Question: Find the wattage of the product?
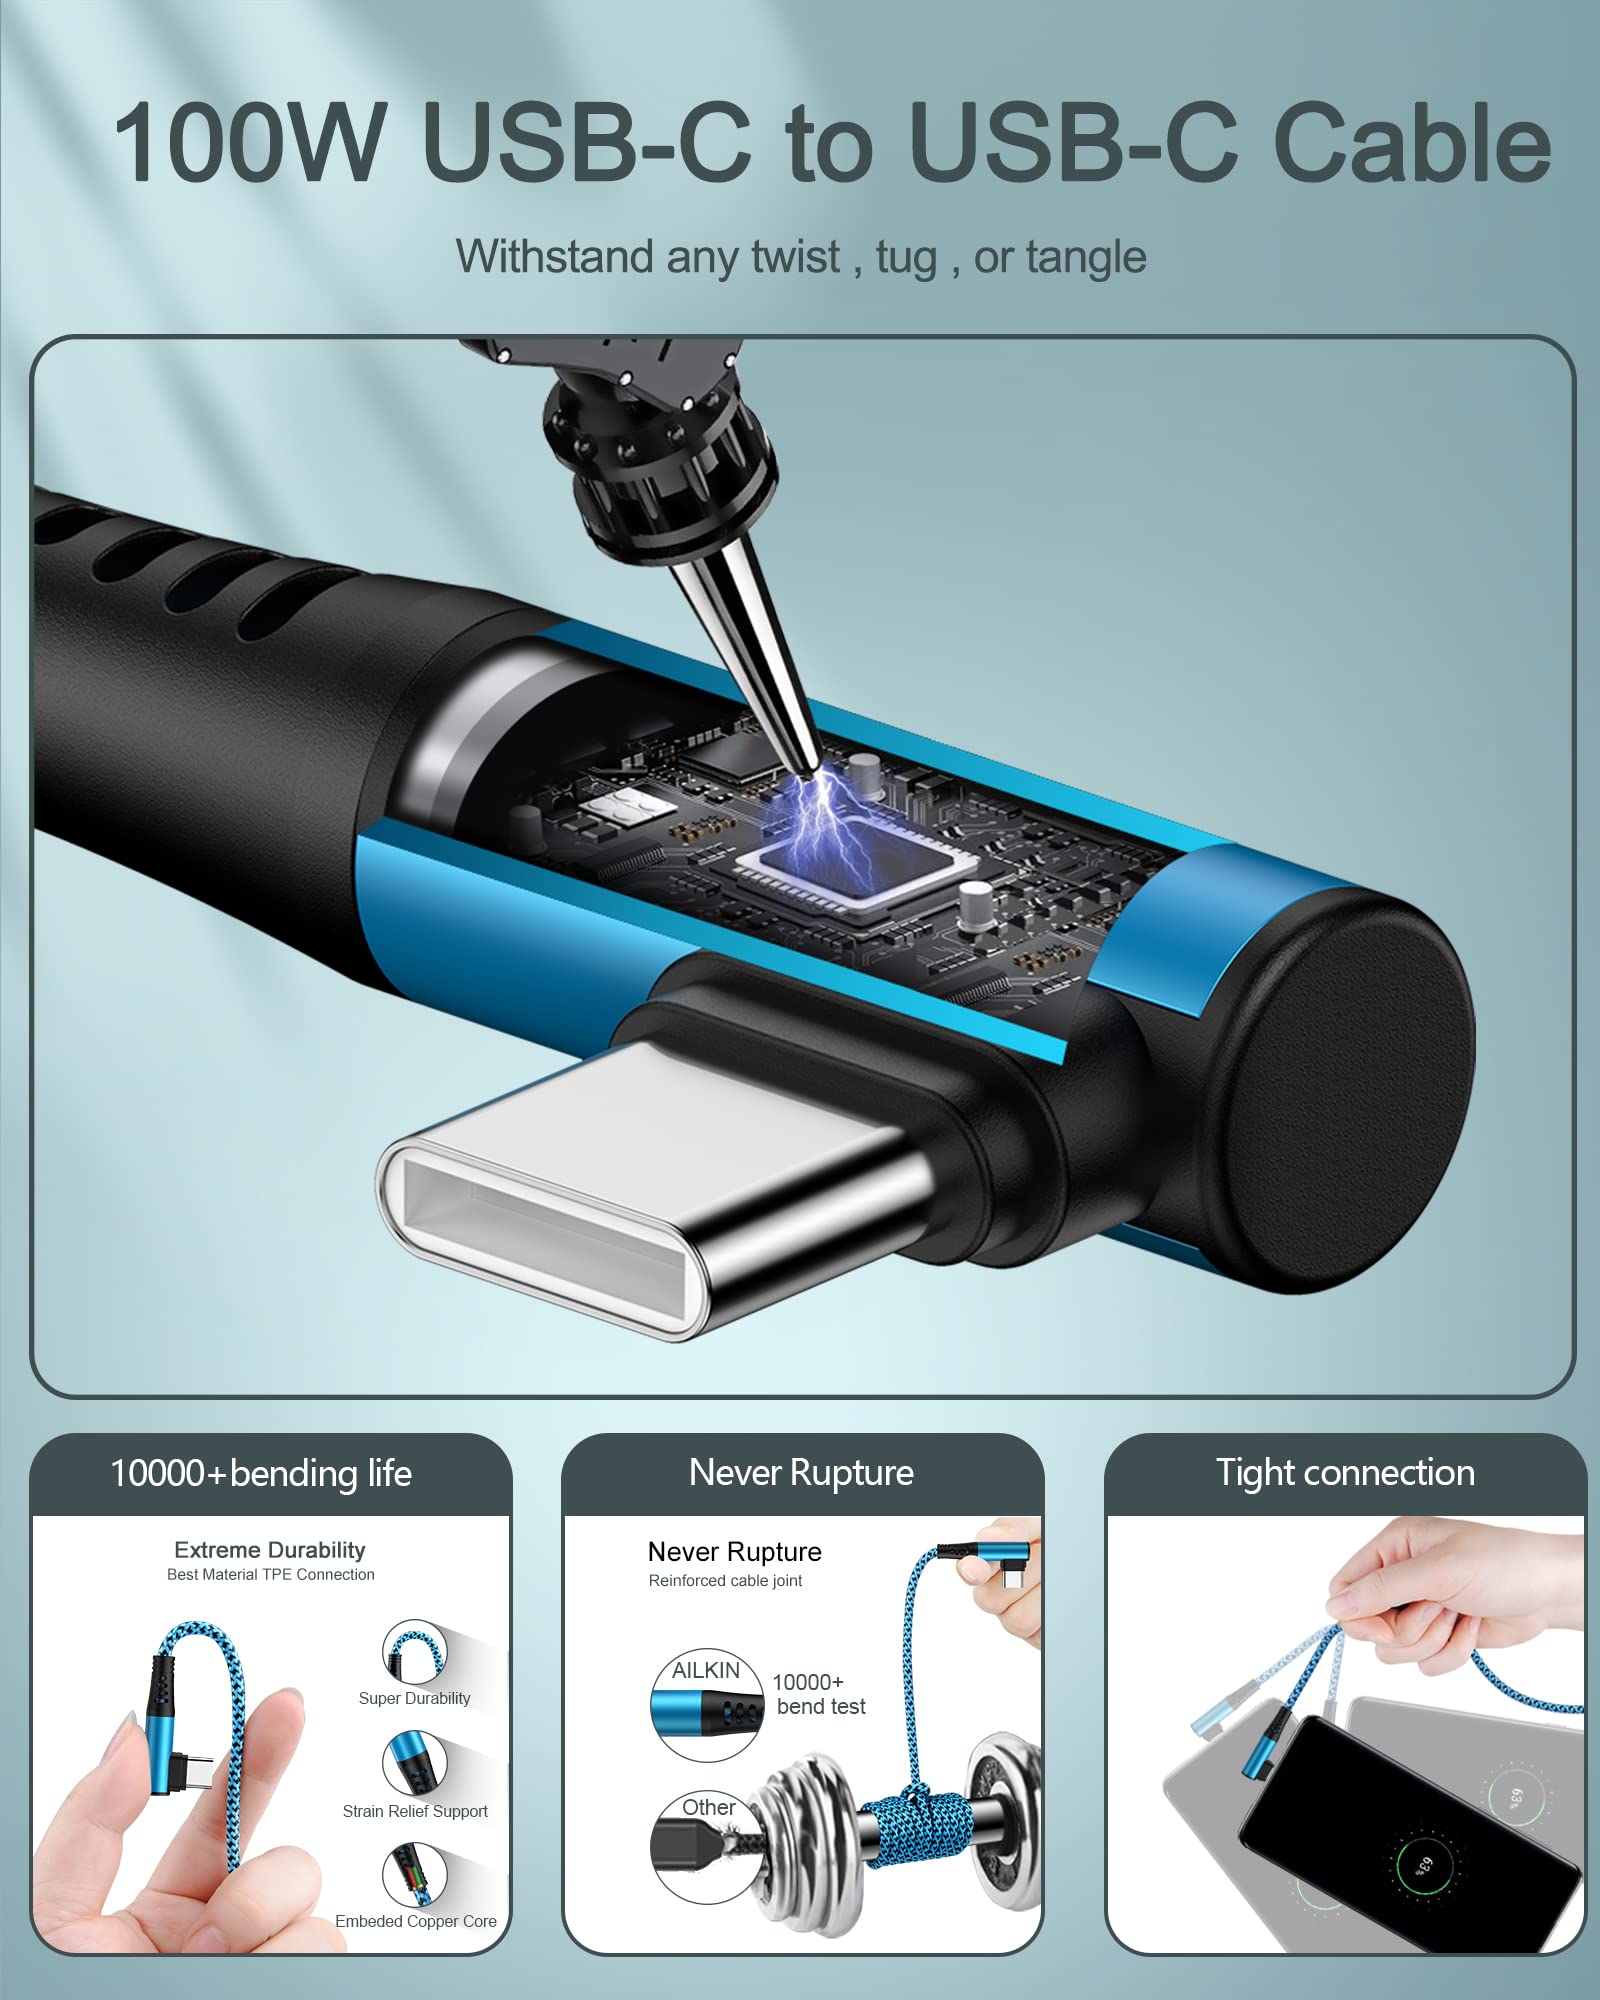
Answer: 100.0 watt